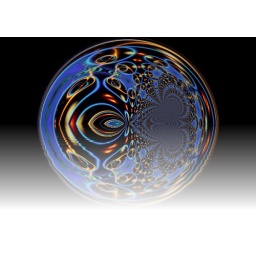
Looking glass rising over water